Webster Vienna Private University

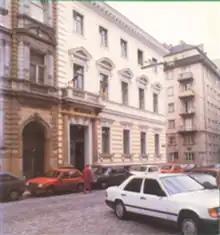
Webster Vienna at Marokkanergasse in 1991

Originally located on the Schubertring in Vienna’s first district, the campus soon moved to Marokkanergasse, occupying a full three-story building. During this time in 1985, Webster Vienna became the first institution to offer an accredited MBA program in Austria. The university also became the first university in Austria to be run by a woman; Elisabeth Chopin served as Webster Vienna’s director from 1988 to 1999.